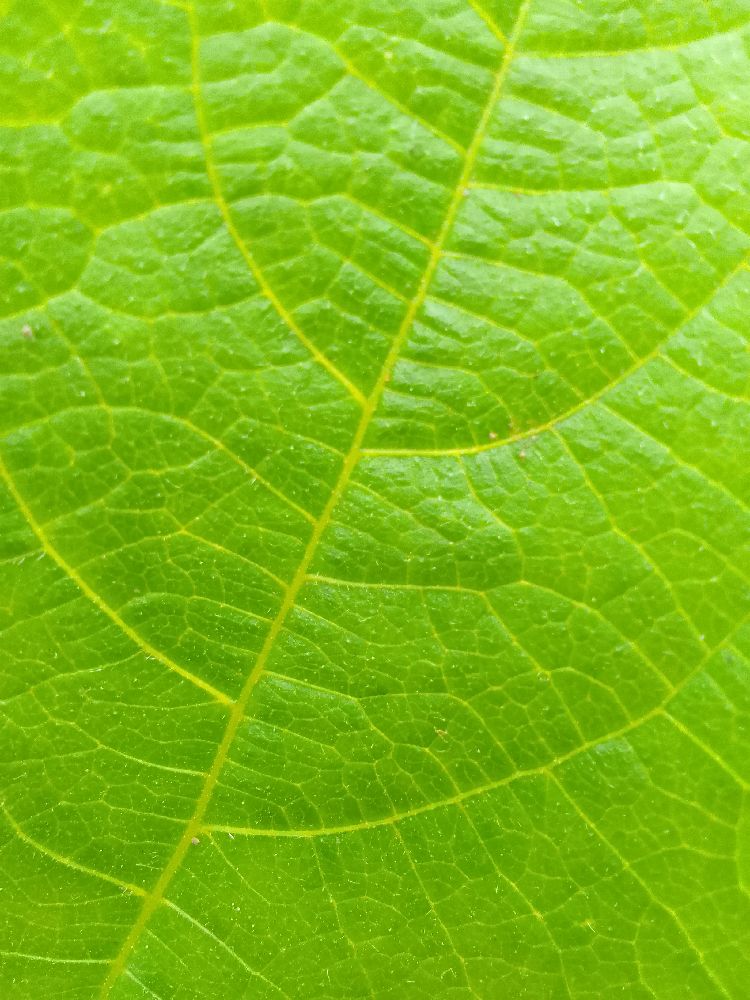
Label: healthy